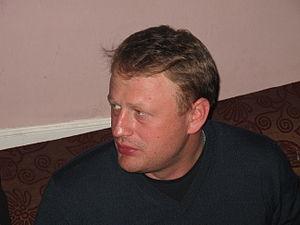
Alexeï Alexandrovitch Dymovski est un ancien officier de police de la ville de Novorossiisk, dans le sud de la Russie, devenu célèbre en Russie après avoir dénoncé la corruption dans la police, en novembre 2009.